Dead and Alive (Koontz novel)

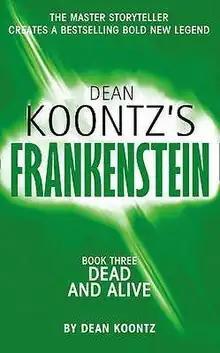

Dead and Alive is the third horror novel in the first trilogy of "Dean Koontz's Frankenstein" series. Originally intended to be co-authored by Ed Gorman and Dean Koontz, Koontz opted to write this entry alone.